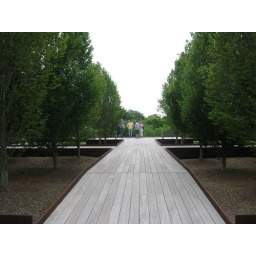
Walkway toward the railroad track ands river at Dia:Beacon, landscaping and walkway by Robert Irwin.